Incoming (1998 video game)

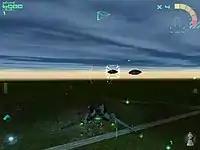
Screenshot of the Arcade game mode

Primarily a vehicle simulation game, the player controls one of a number of possible vehicles in order to complete objectives. The vehicle used could be an aerial craft, defence emplacement, or surface craft, and is usually armed with a primary weapon (with unlimited ammunition) and sometimes secondary weapons (with either a limited or infinite supply). "Incoming" employs an arcade style; in particular, the logging of high scores and a "life" system.